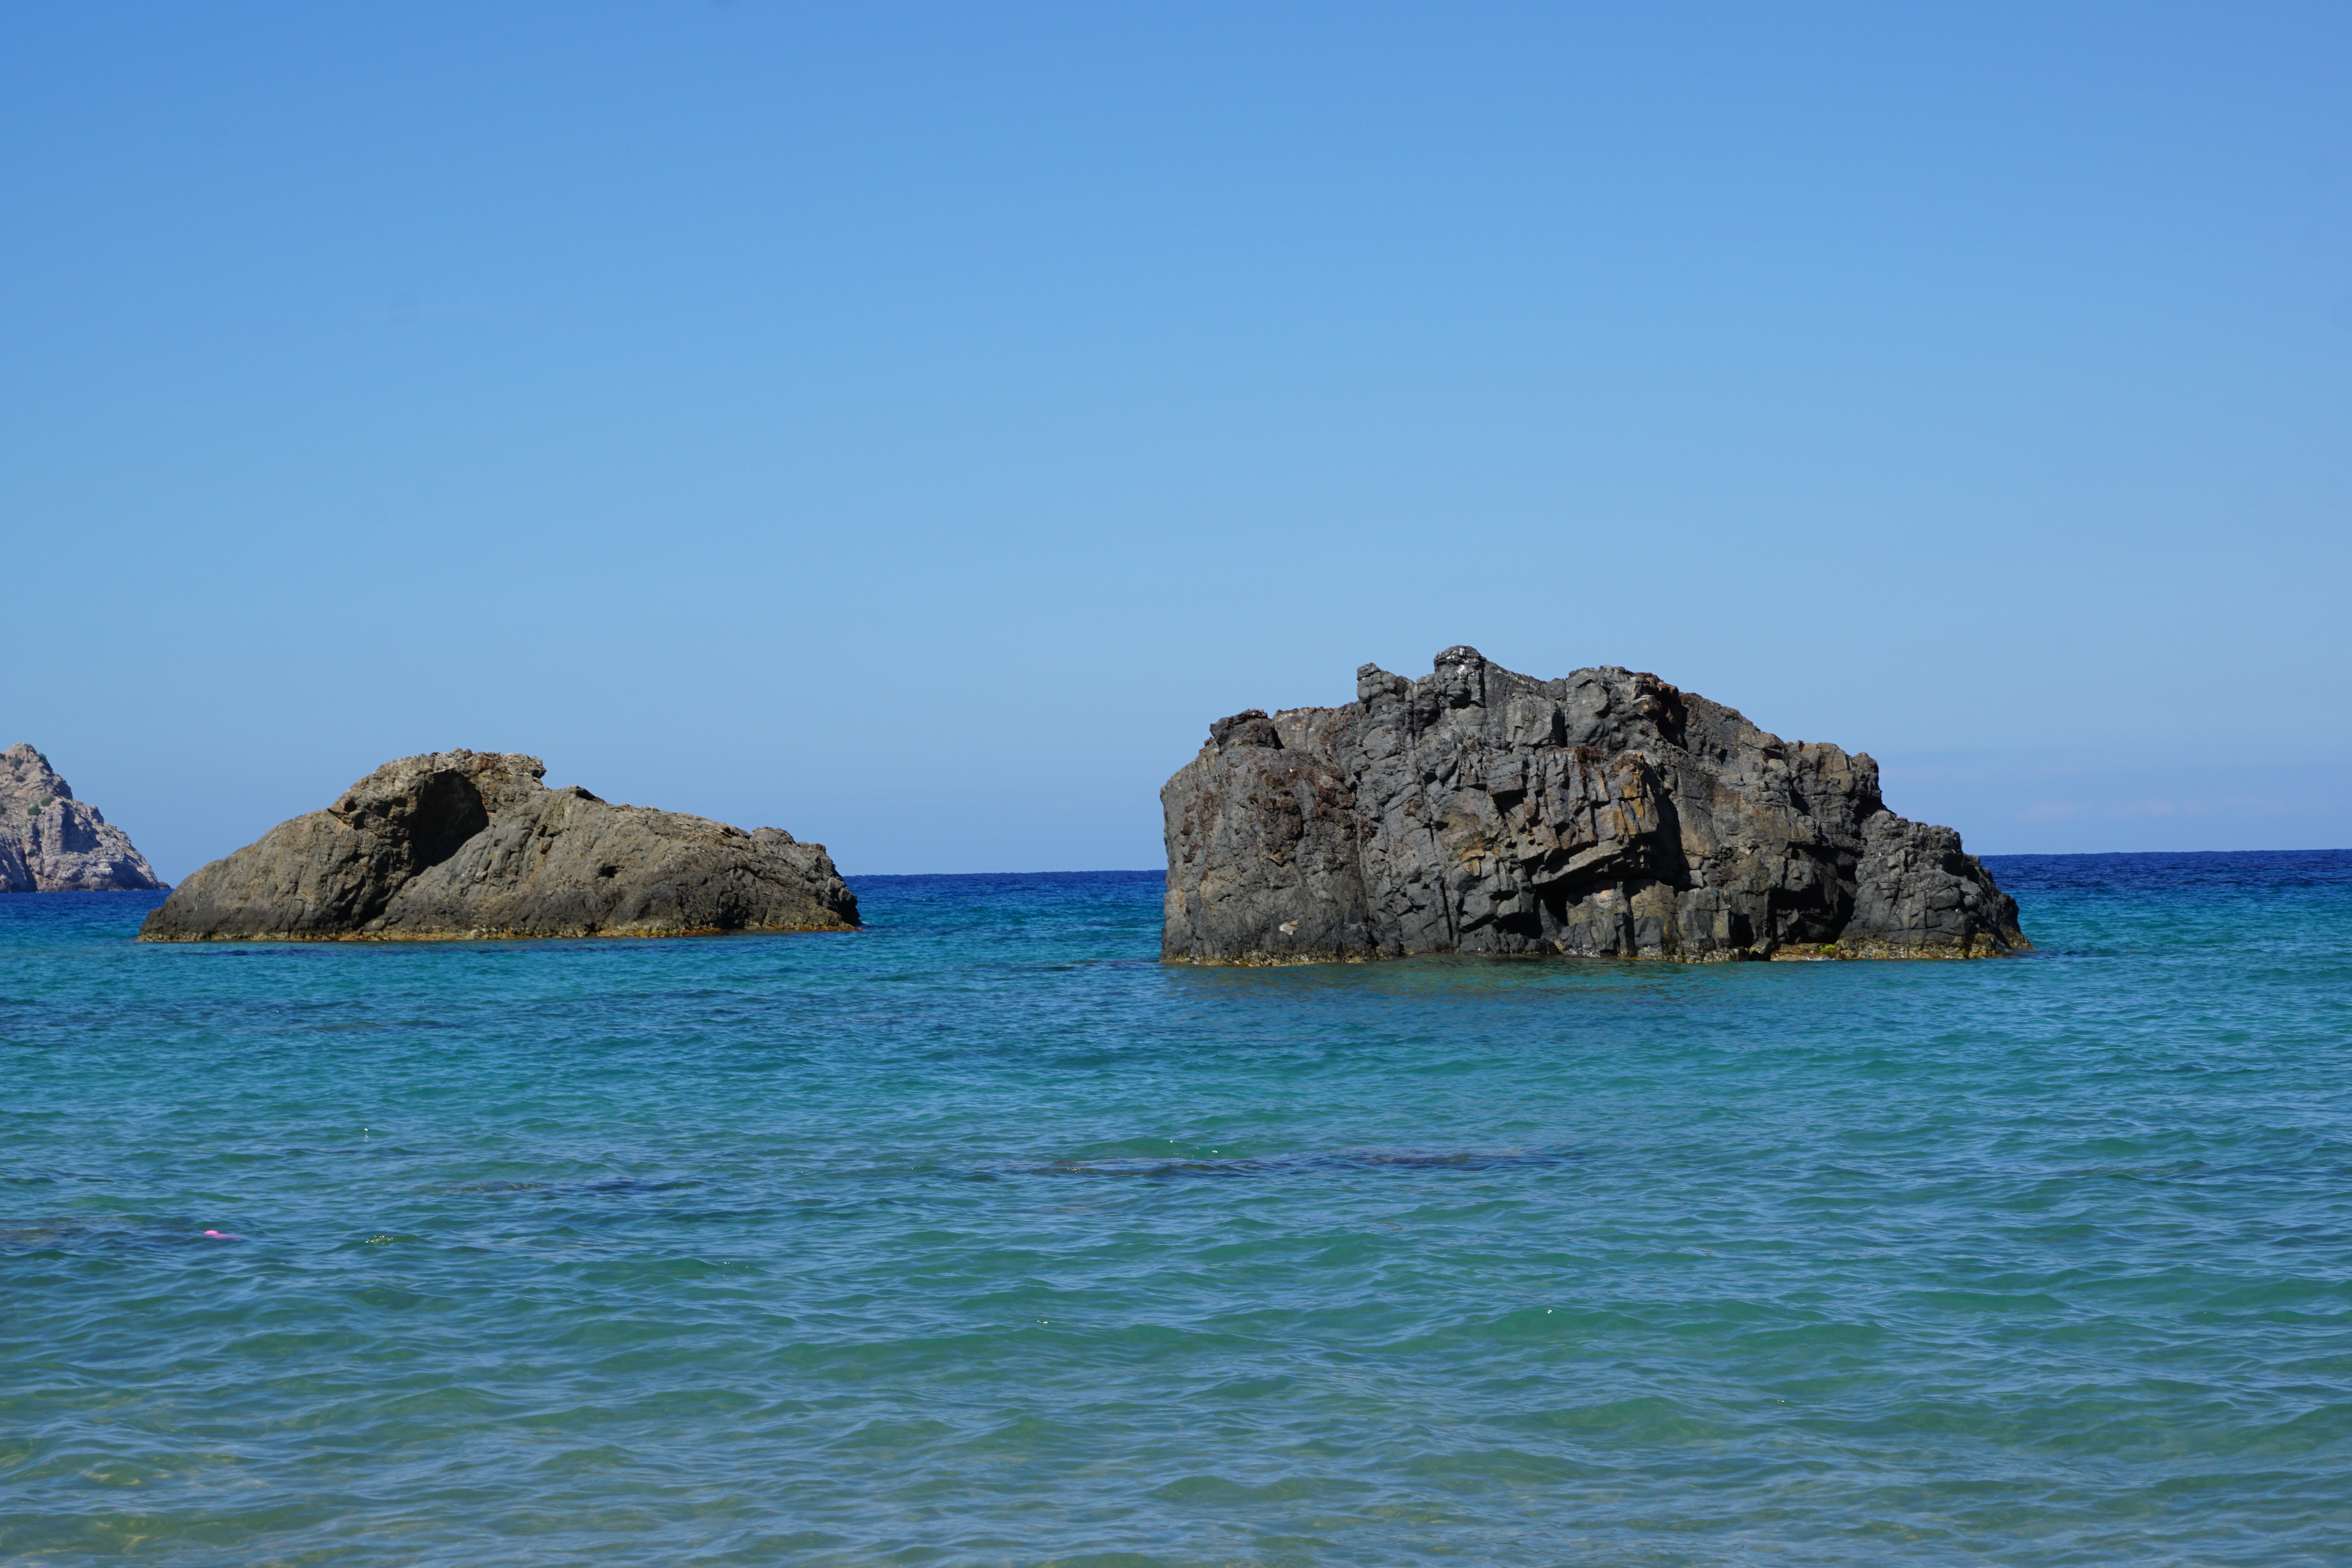
beach, sea, coast, water, rock, ocean, horizon, shore, wave, vacation, formation, cliff, boot, cove, bay, island, stack, terrain, body of water, headland, stones, spain, cape, islet, landform, ibiza, geographical feature, wind wave, promontory